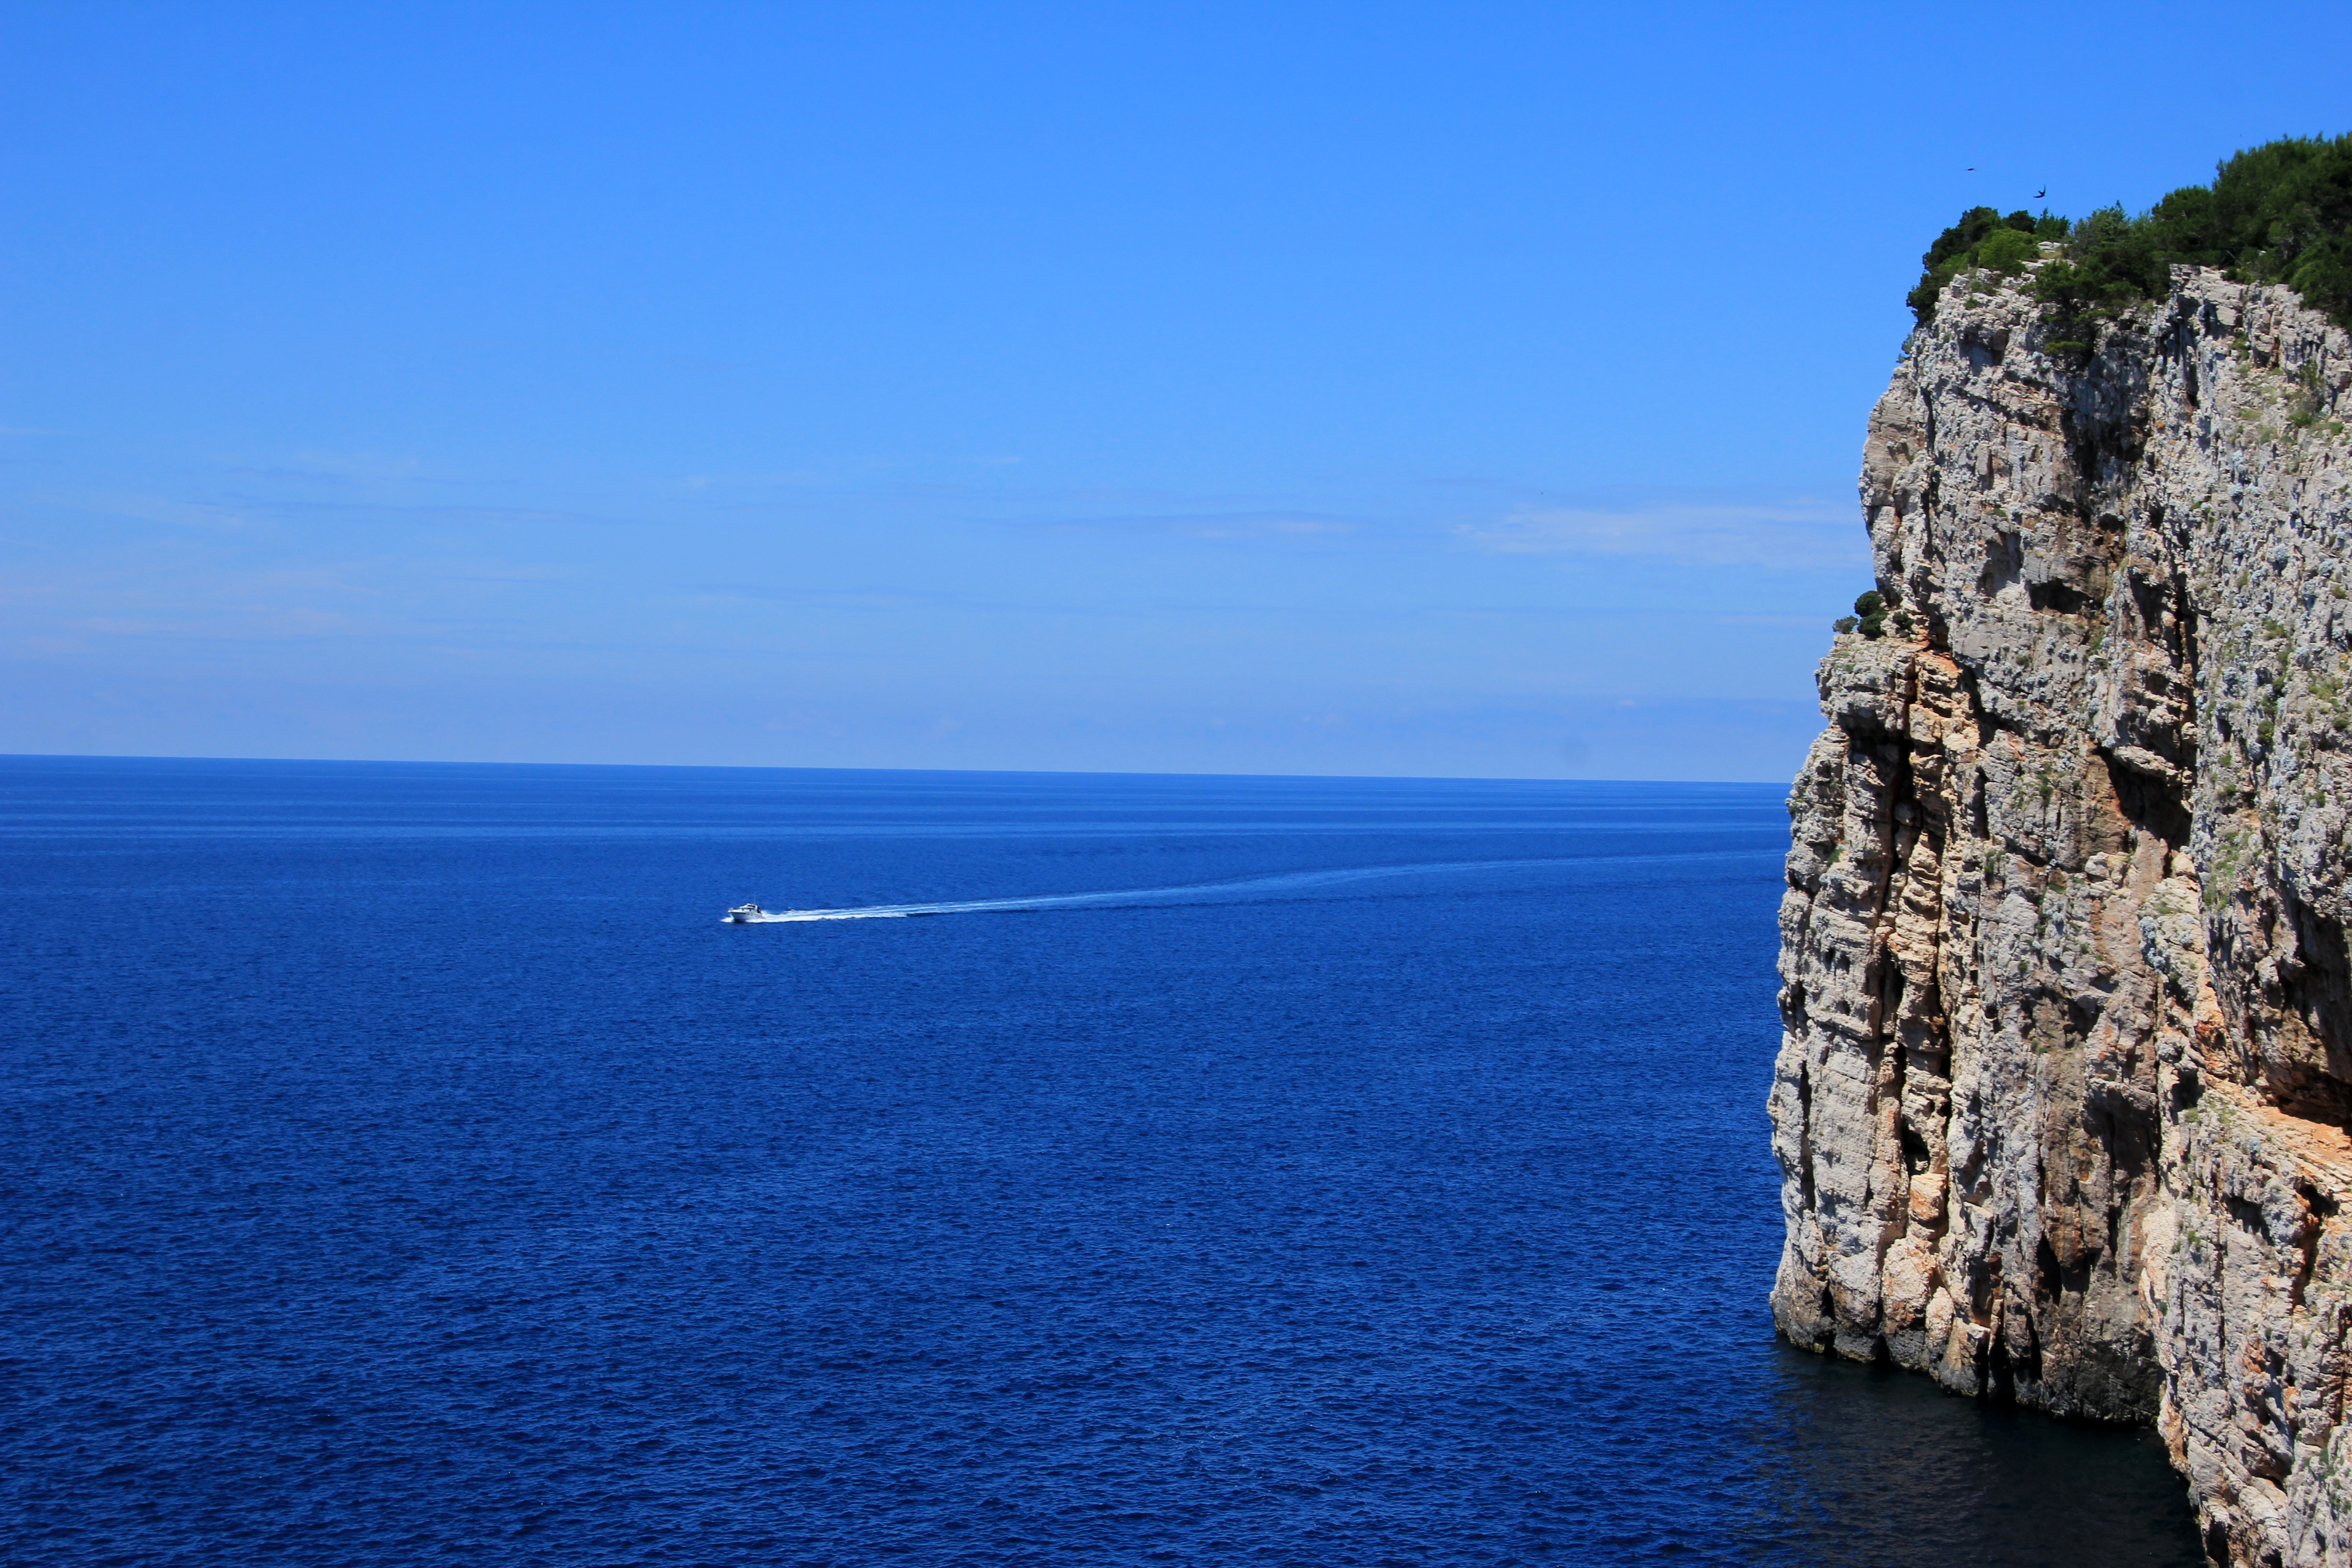
beach, sea, coast, tree, water, nature, rock, ocean, horizon, shore, formation, cliff, cove, bay, island, blue, stack, terrain, national park, body of water, croatia, cape, islet, landform, kornati islands, geographical feature